California tiger salamander

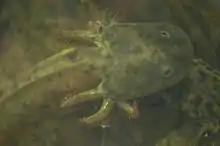
Larvae have gills

Breeding takes place after the first rains in late fall and early winter, when the wet season allows the salamanders to migrate to the nearest pond, a journey that may be as far as a 1.3 miles and take several days. The eggs, which the female lays in small clusters or singly, hatch after 10 to 14 days. The larval period lasts for three to six months. However, California tiger salamander larvae may also "overwinter". Transformation for overwintering larvae may take 13 months or more. Recent discoveries, such as overwintering, have management implications for this threatened species, particularly when aquatic habitats undergo modification. The larvae feed on other small invertebrates, including tadpoles. When their pond dries, they resorb their gills, develop lungs, and then the metamorphs leave the pond in search of a burrow. Their morphology is therefore adultlike soon after hatching, and the full transformation usually occurs within a few days, with one study observing the transformation in as few as four days. This is advantageous when utilizing ephemeral ponds for reproduction, since the salamanders must be ready to leave the pond before it dries up. This rapid metamorphosis may therefore be an evolutionary response to the unpredictable and varied climate and local site conditions.